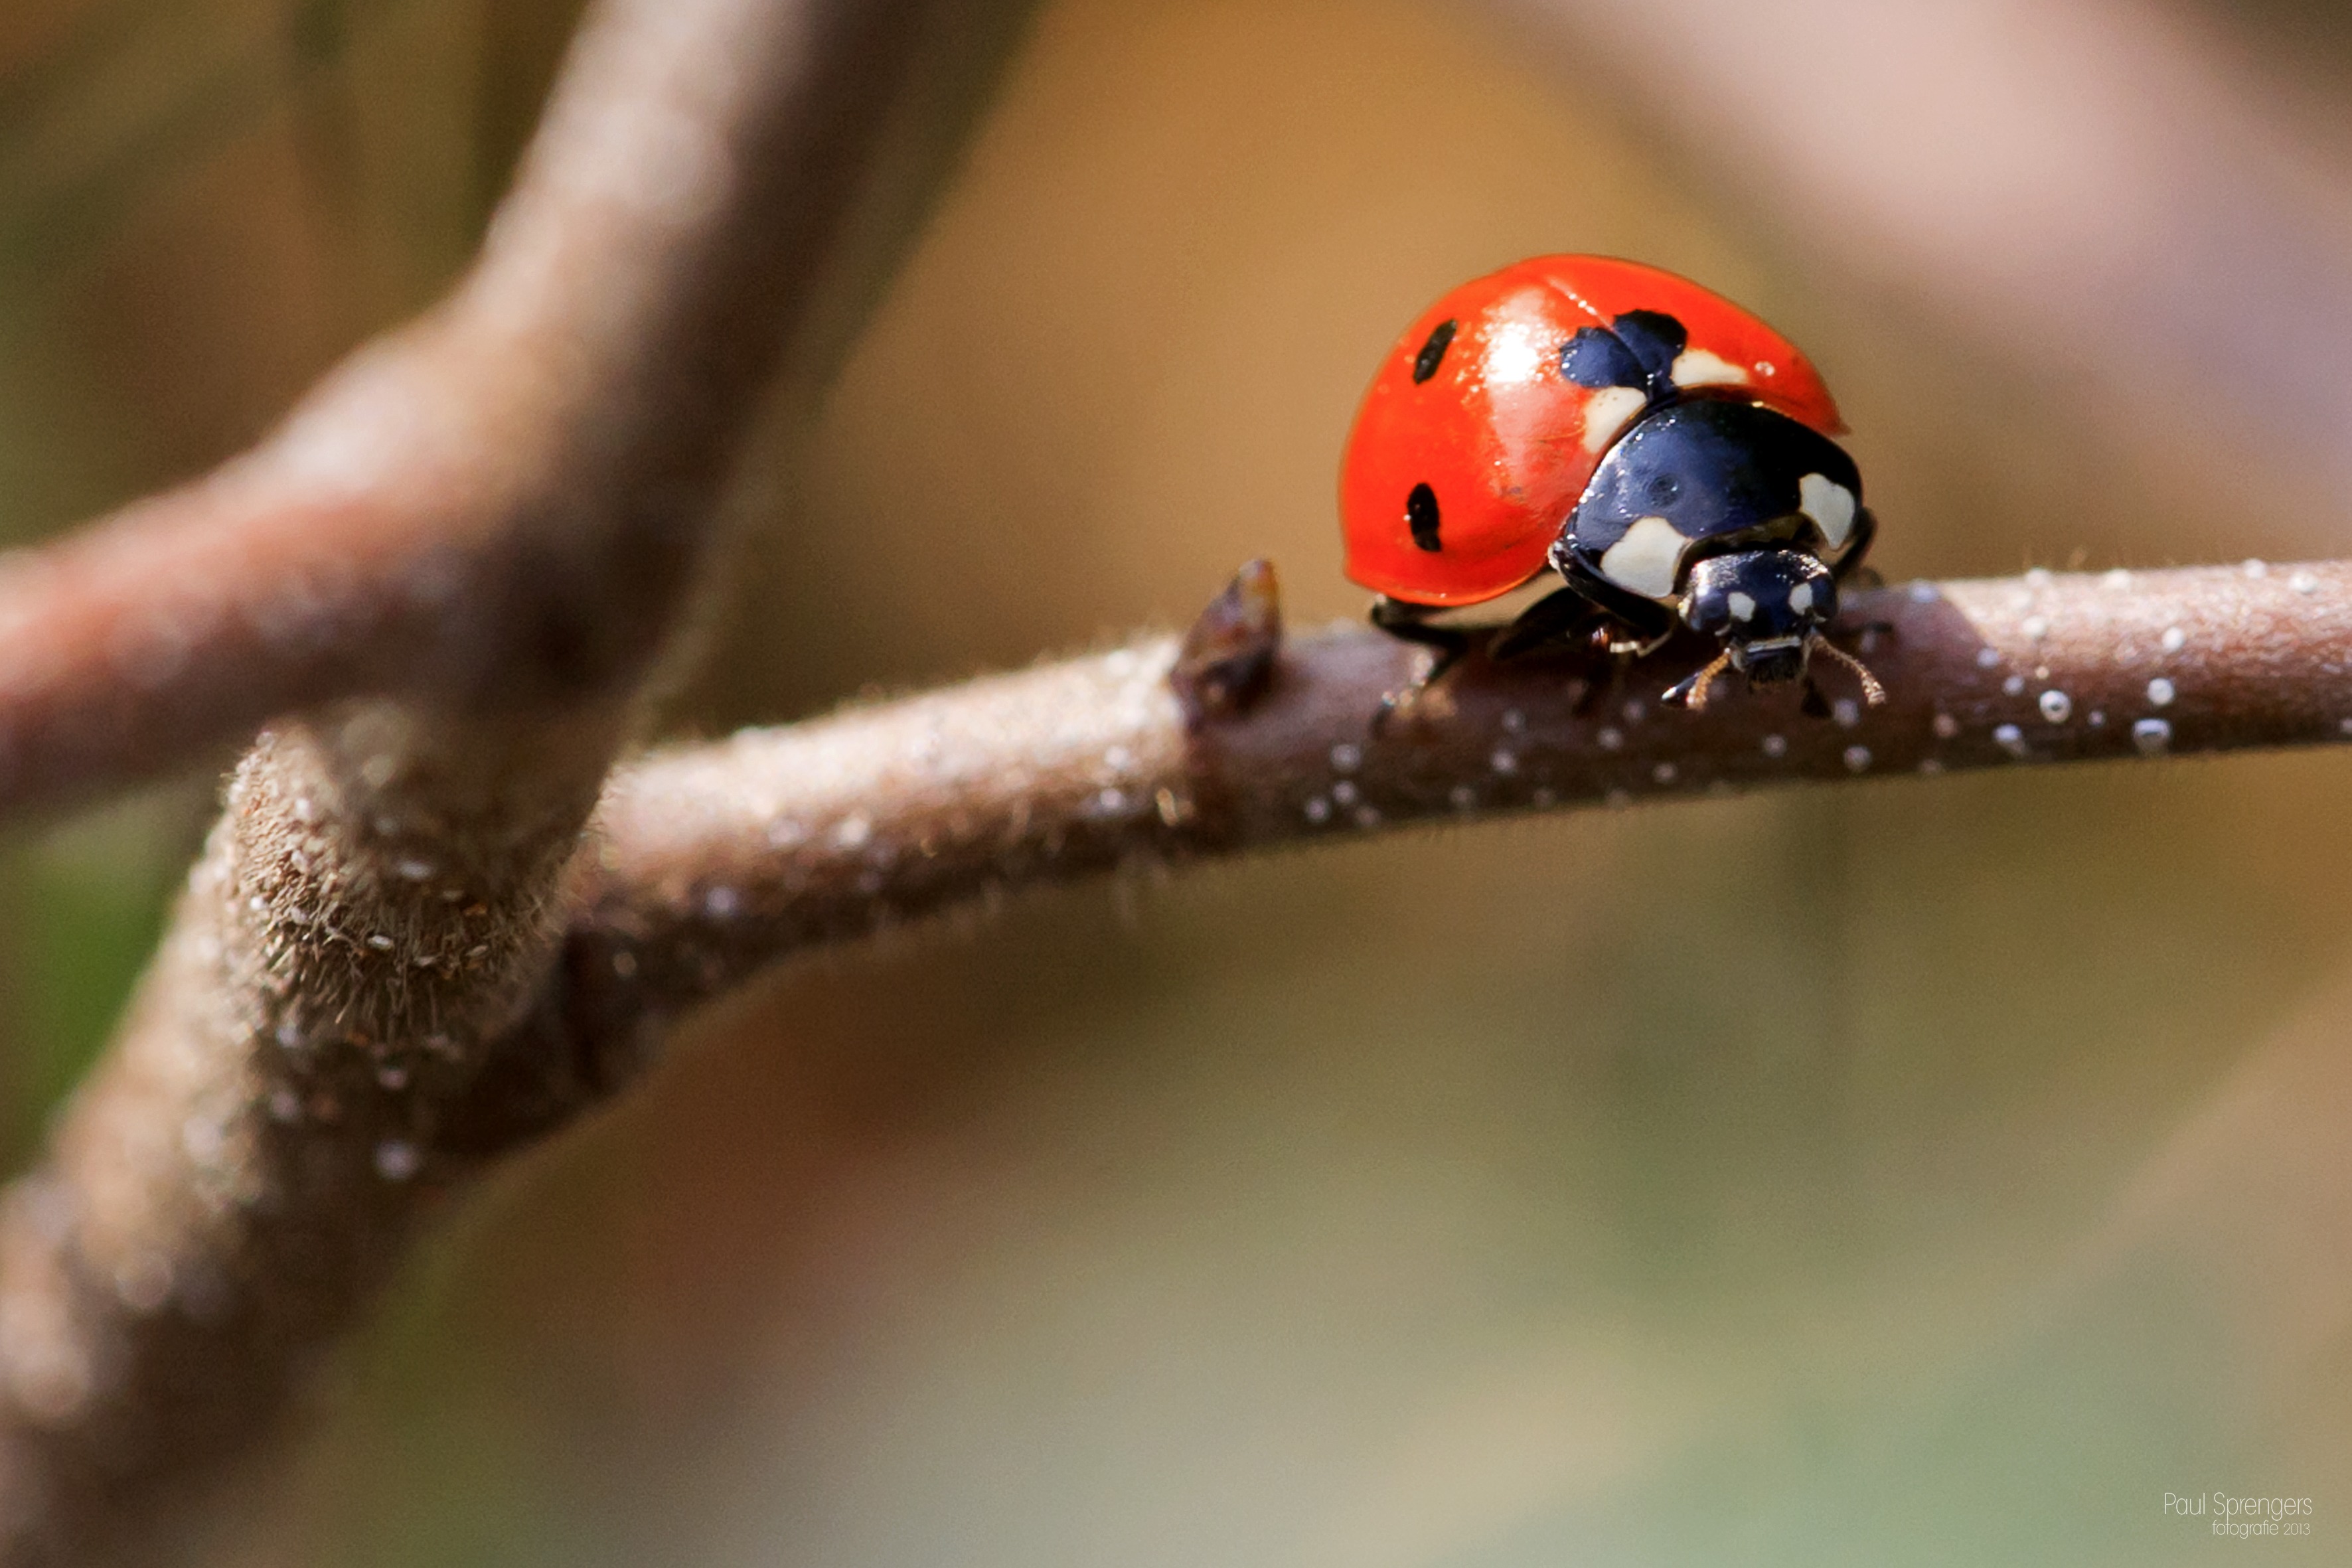
nature, branch, photography, insect, macro, ladybug, bug, fauna, ladybird, invertebrate, close up, beetle, macro photography